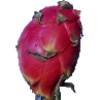
Label: Pitahaya Red 1